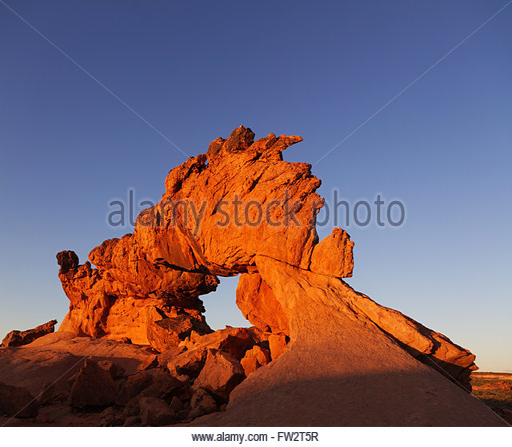
last light of the day